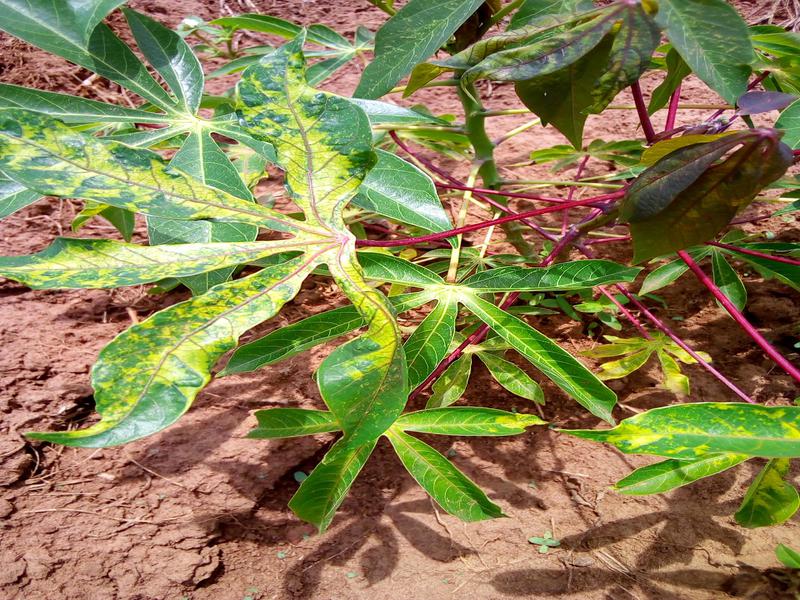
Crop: cassava
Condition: mosaic_disease